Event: Nepal Earthquake
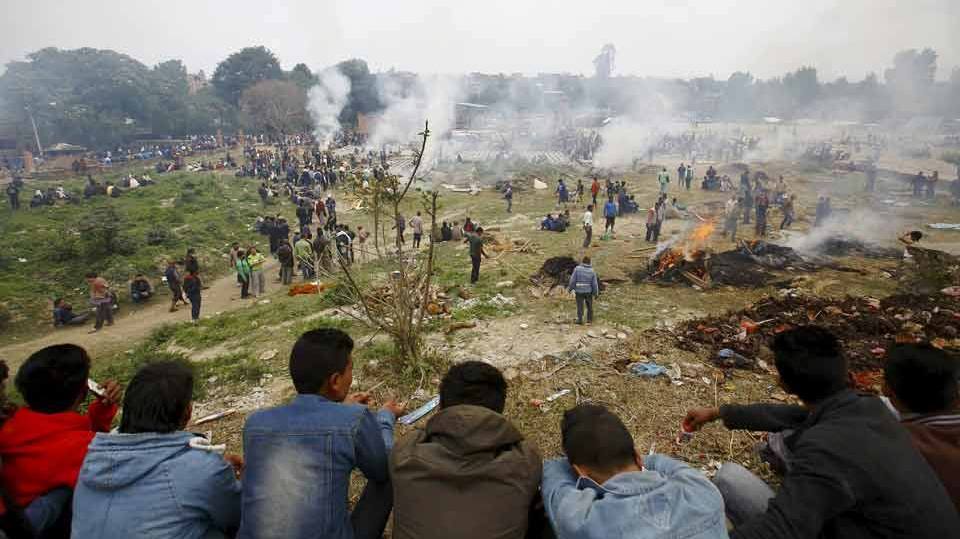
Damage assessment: damage